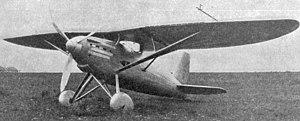
Le Nieuport Delage NiD 120 est un chasseur monoplan français des années 1930.